Timothy Everest

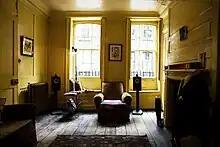
A wood panelled room, with polished wood floor, partly covered by a rug in the foreground. An armchair is between two sash windows, through which are the tops of spiked metal railings and, further away, Georgian brick houses with similar windows. On the mantlepiece above the fireplace are colourful spools of silks. In the foreground is a dummy, dressed in formal jacket, shirt and tie.

Leaving Levene in the late 1980s to become a freelance stylist in television advertising, MTV and film, Everest began styling bands and pop stars such as George Michael. He recognised a shift in perception of the male fashion industry; men had become more label conscious. This had coincided with the increased awareness of top-end fashion designers, like Hugo Boss and Armani, highlighted by men's lifestyle magazines such as "Arena" and "The Face". He said, "I thought that if we could demystify bespoke tailoring and make it more accessible, as well as really understanding what was going on in ready-to-wear fashion and being directional with it, there was possibly a market there." Having decided to create the "Timothy Everest" brand as an alternative to 'designer' ready-to-wear, he searched for a suitable location away from "the stuffiness of Savile Row". Everest opened his first premises in 1989; in Princelet Street, Spitalfields, just outside the City of London, in the East End. He said, "We started in one room of a house. We had one rail with four garments on and a telephone, no chairs, no furniture." To begin with, business was slow. Moving premises in 1993, he chose a three-storey, early Georgian townhouse (built in 1724), just north of Old Spitalfields Market in nearby Elder Street – the former home of artist Mark Gertler (1891–1939) – converting it to an "atelier" over seven weeks. He dressed Tom Cruise for the 1996 film "". Cruise liked the suits so much that he kept them, and commissioned Everest to make him some more.